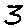
Label: 3